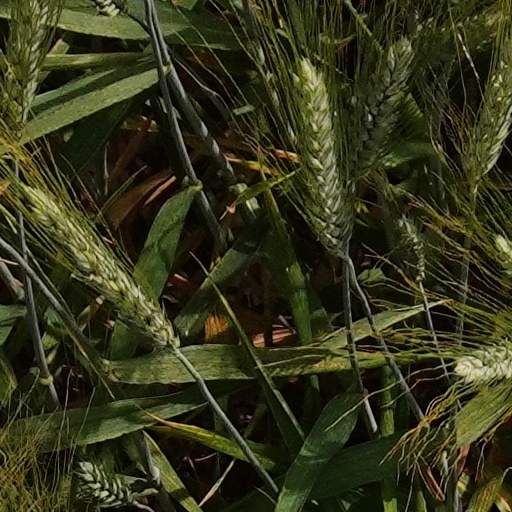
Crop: wheat